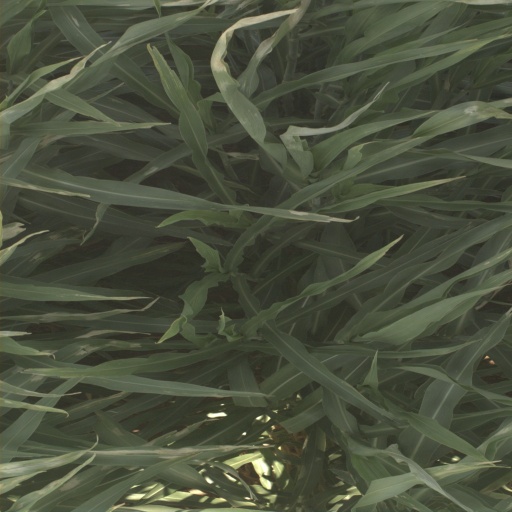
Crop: sorghum